Ōnomachi Station

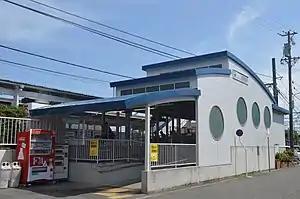
Ōnomachi Station, 2020

Ōnomachi Station is served by the Meitetsu Tokoname Line, and is located 24.1 kilometers from the starting point of the line at .